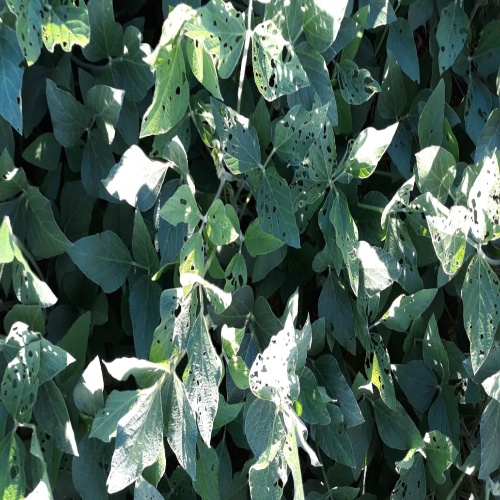
Label: Diabrotica_speciosa